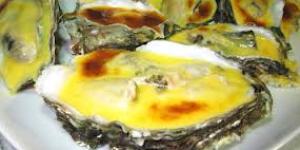
ostras gratinadas con salsa holandesa